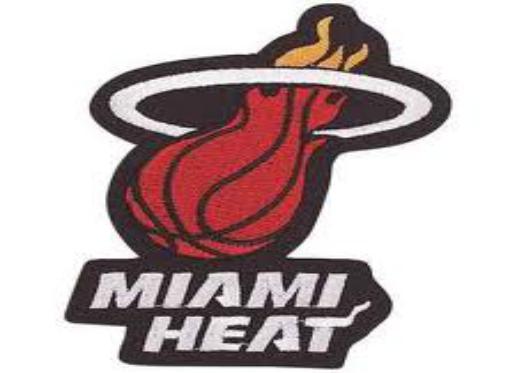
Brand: Heat-2
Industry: Clothes